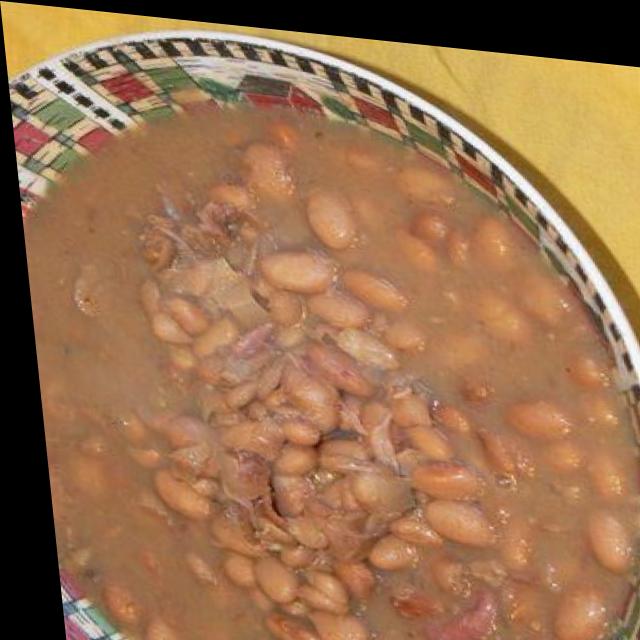
Dish: rajma_curry